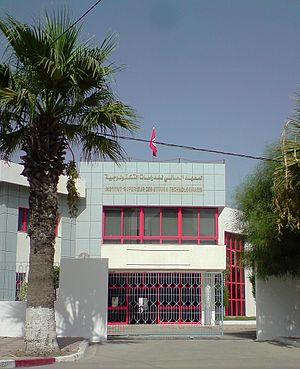
Façade de l'Institut supérieur des études technologiques de Ksar Hellal
L'Institut supérieur des études technologiques de Ksar Hellal est une institution d'enseignement supérieur tunisienne formant des techniciens supérieurs et délivrant le diplôme de licence appliquée en plusieurs domaines.
Ksar Hellal est une ville du Sahel tunisien située à une vingtaine de kilomètres au sud de Monastir.